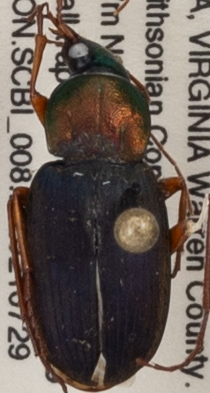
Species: Chlaenius emarginatus
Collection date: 2021-07-29
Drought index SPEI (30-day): -0.54
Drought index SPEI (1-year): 0.32
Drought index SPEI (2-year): -0.24